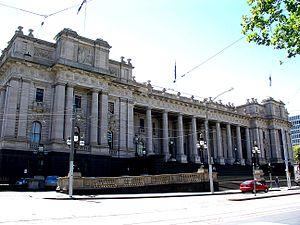
L’architecture australienne, au moins au début de l'histoire du pays, fut influencée par les architectures anglaise et américaine. Au mieux, les architectes australiens cherchaient à être les premiers à importer les nouveaux styles et essayaient de leur donner des caractères locaux. L'architecture australienne contemporaine post-seconde Guerre mondiale reflète le multiculturalisme de la société australienne et lui donne une identité émergente multifactorielle.